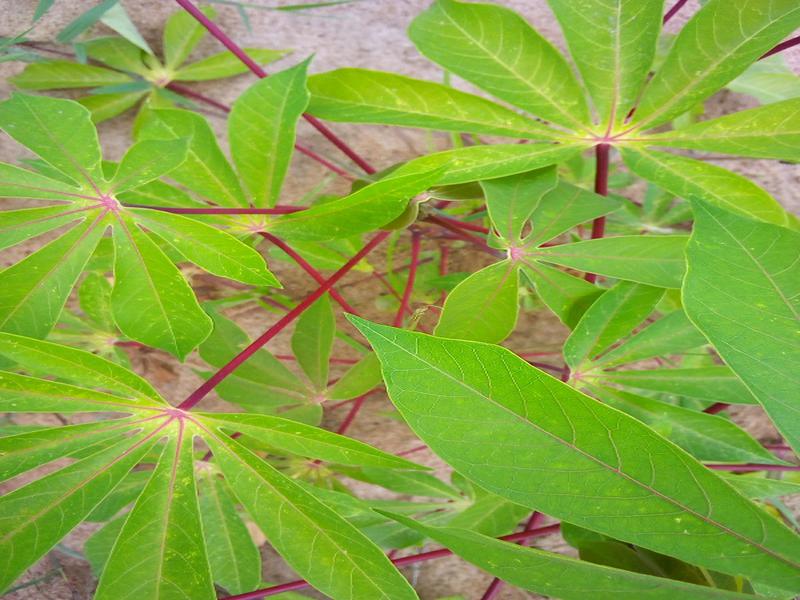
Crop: cassava
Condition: healthy